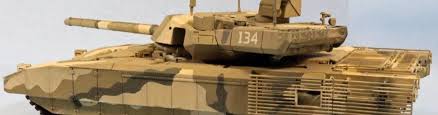
Label: T-14